Trygvi Samuelsen

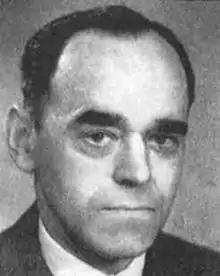

Samuel Georg Trygve Samuelsen (September 16, 1907 – February 19, 1985) was a Faroese lawyer and politician in the Faroese Union Party.